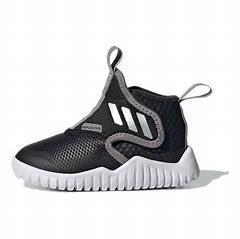
Brand: adidas
Model: Rapidazen I